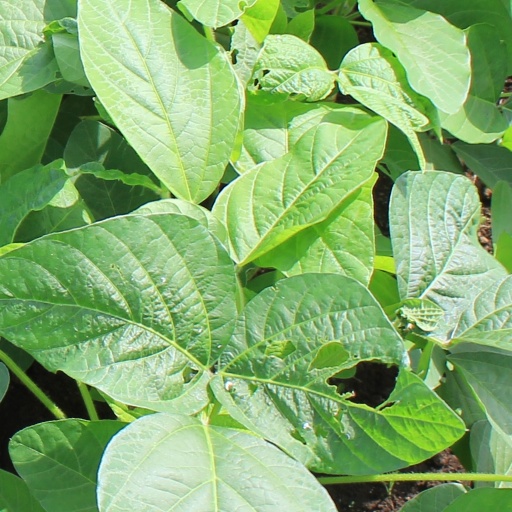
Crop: soybean